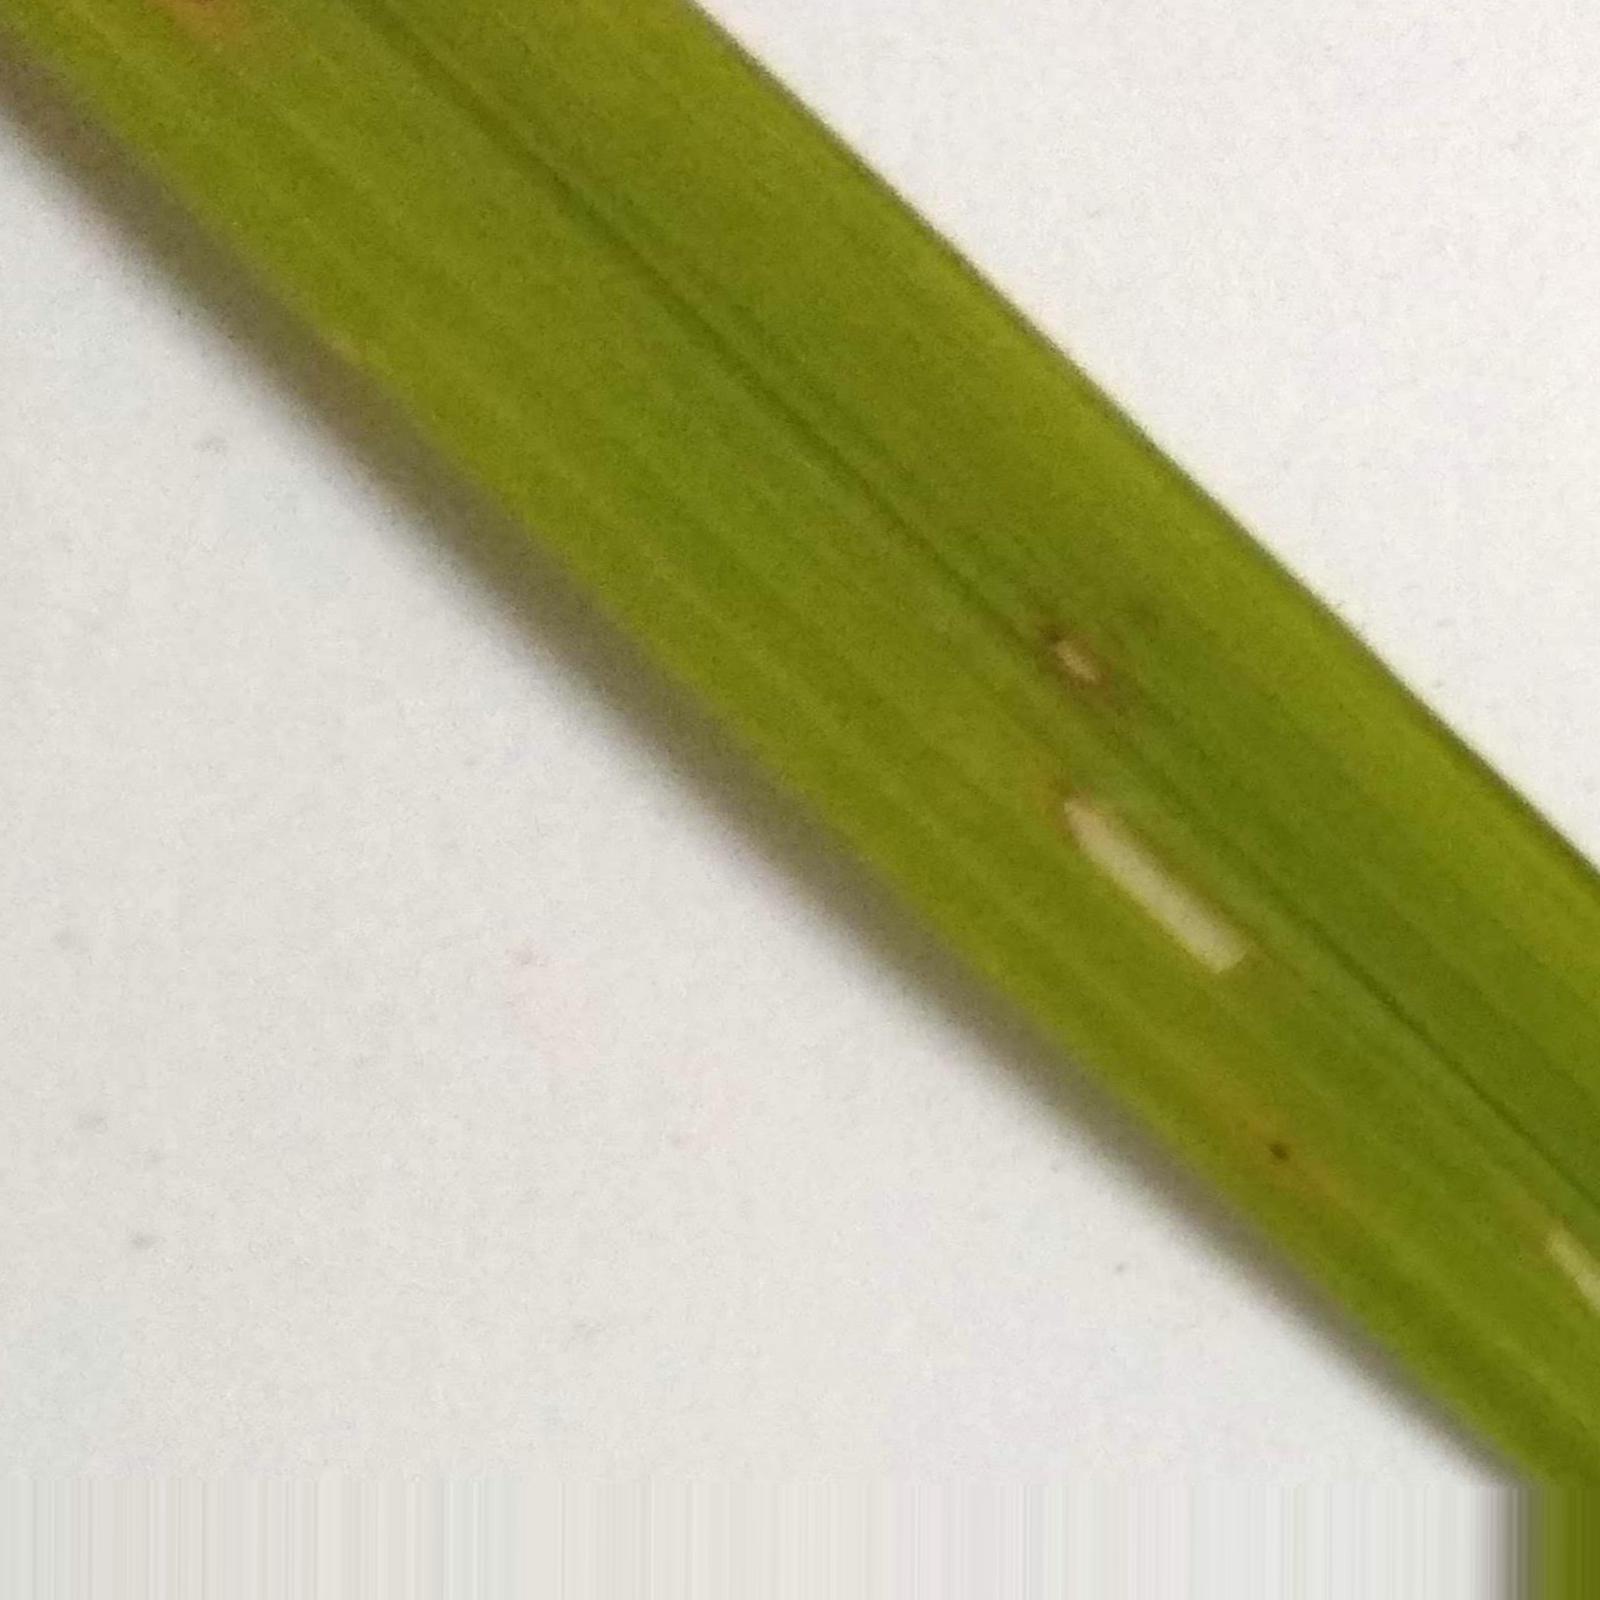
Nhãn: Bệnh Đốm Nâu ( Brown spot )